Francisco José Millán Mon

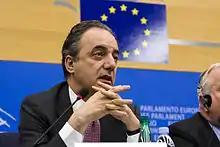
Francisco Millán Mon

Francisco José Millán Mon (born 8 March 1955) is a Spanish politician and